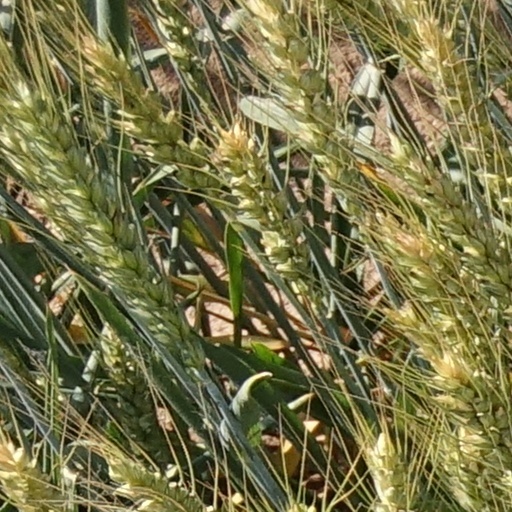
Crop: wheat